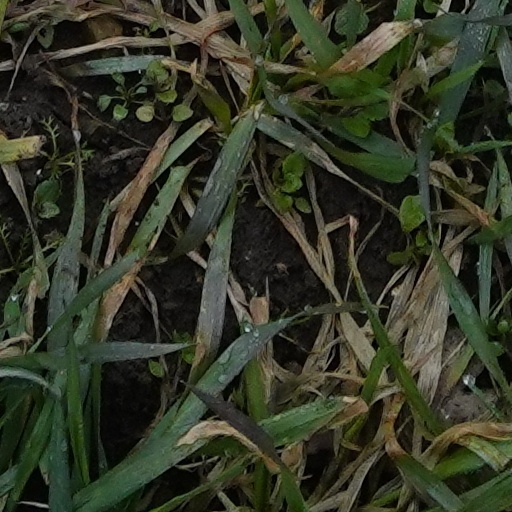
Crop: wheat